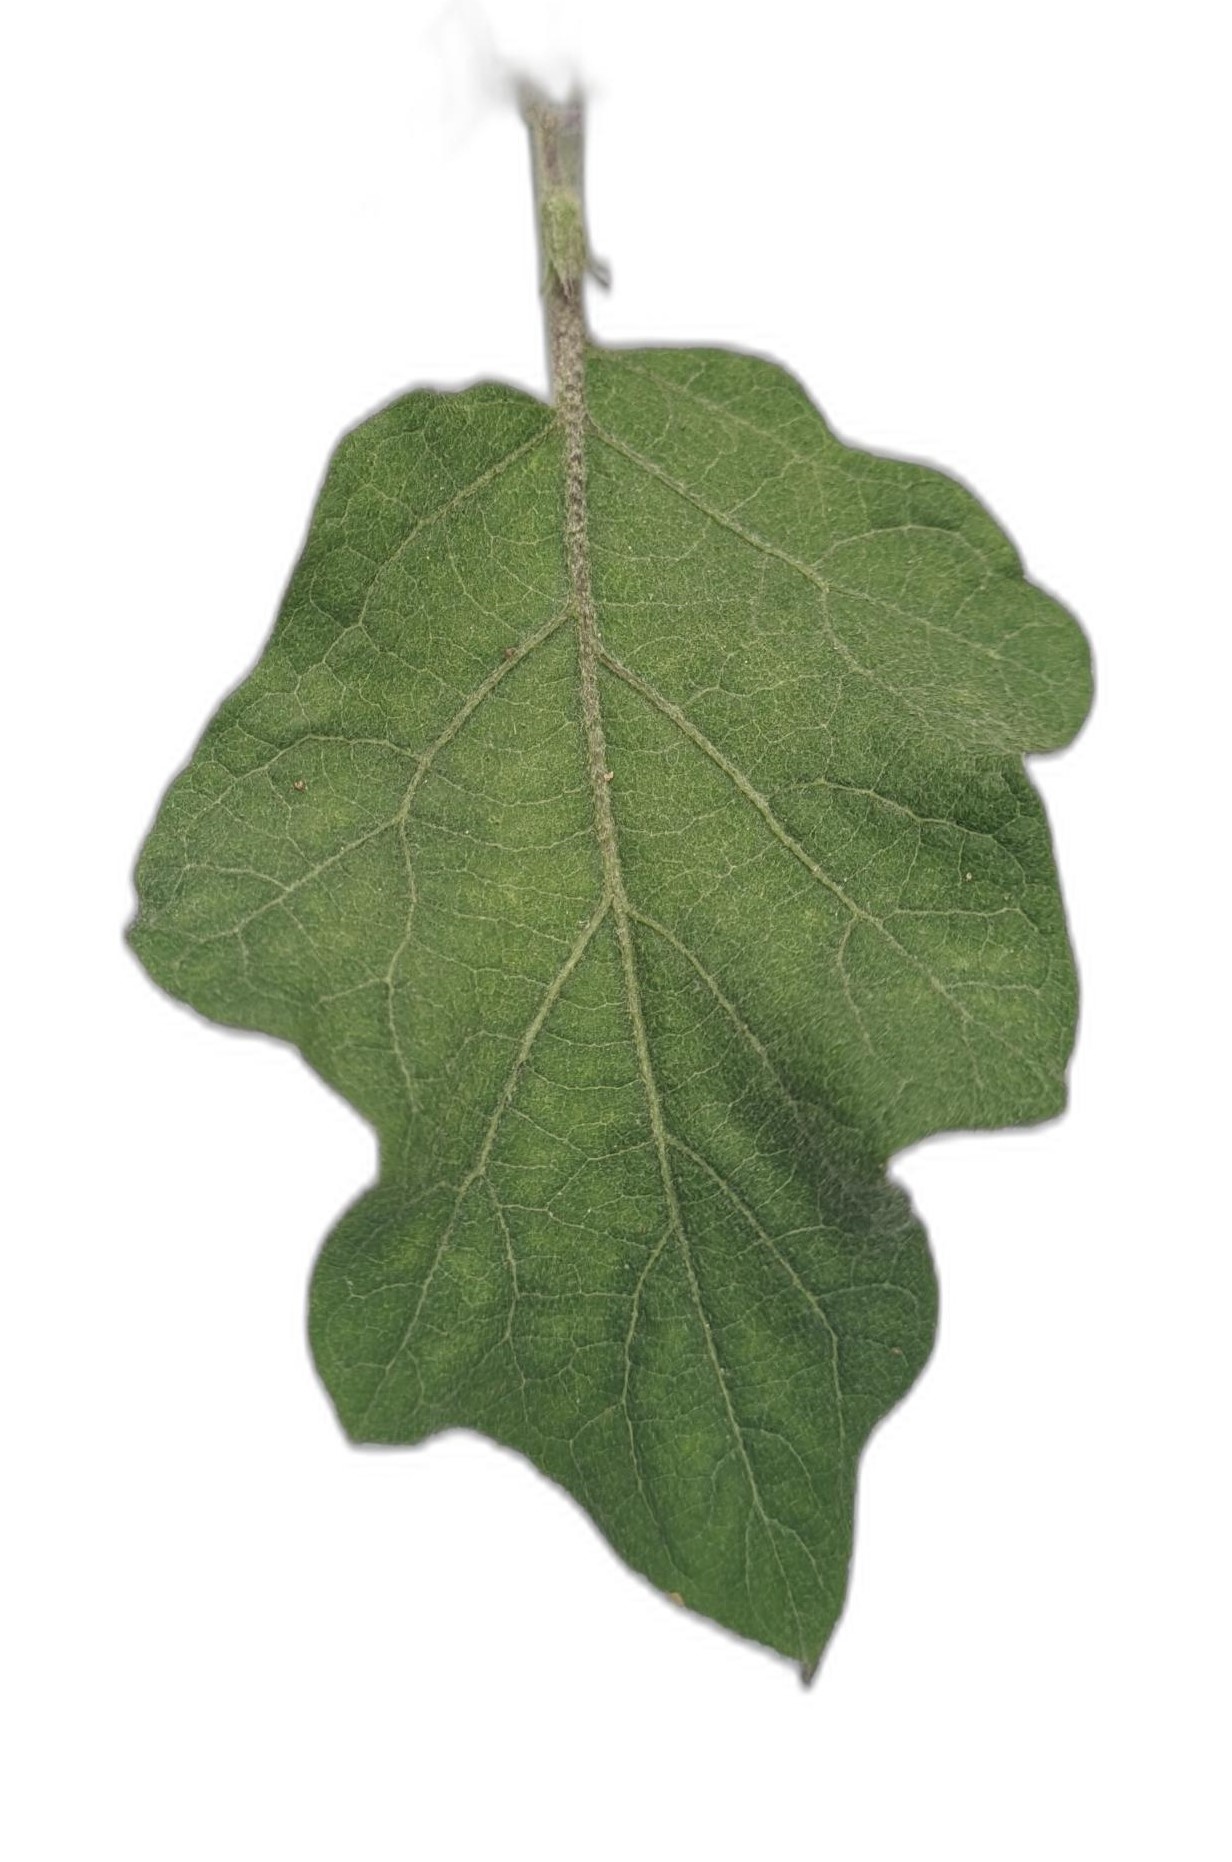
Label: Healthy Leaf